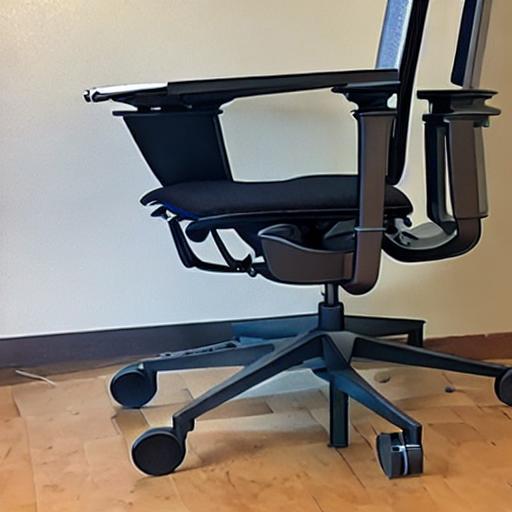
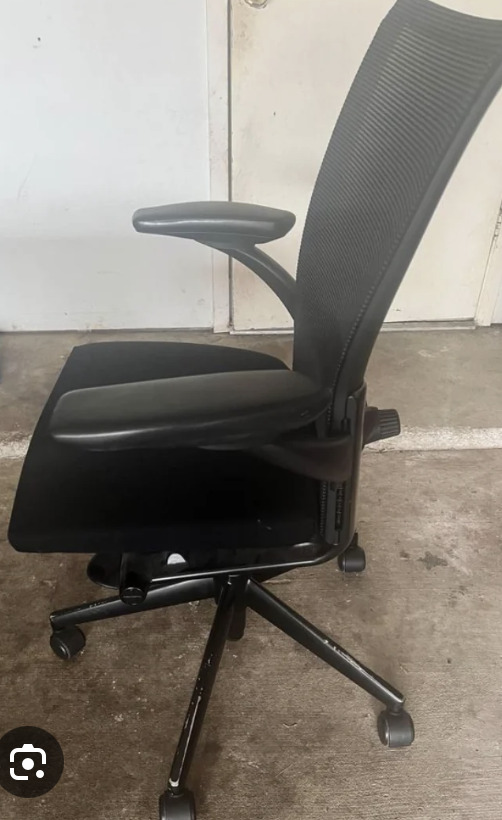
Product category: items_chair
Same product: no